Battle of Savo Island

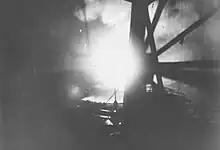
View from the Japanese cruiser "Chokai" during the battle as aerial flares illuminate the Allied southern force

In the evening, Turner called a conference on his flagship off Guadalcanal with Crutchley and Marine commander Major General Alexander A. Vandegrift to discuss the departure of Fletcher's carriers and the resulting withdrawal schedule for the transport ships. At 20:55, Crutchley left the southern group in "Australia" to attend the conference, leaving Bode in charge of the southern group. Crutchley did not inform the commanders of the other cruiser groups of his absence, contributing further to the dissolution of command arrangements. Bode, awakened from sleep in his cabin, decided not to place his ship in the lead of the southern group of ships, the customary place for the senior ship, and went back to sleep. At the conference, Turner, Crutchley, and Vandegrift discussed the reports of the "seaplane tender" force reported by the Australian Hudson crew earlier that day. They decided that it would not be a threat that night, because seaplane tenders did not normally engage in a surface action. Vandegrift said that he would need to inspect the transport unloading situation at Tulagi before recommending a withdrawal time for the transport ships, and he departed at midnight to conduct the inspection. Crutchley elected not to return with "Australia" to the southern force but instead stationed his ship just outside the Guadalcanal transport anchorage, without informing the other Allied ship commanders of his intentions or location.